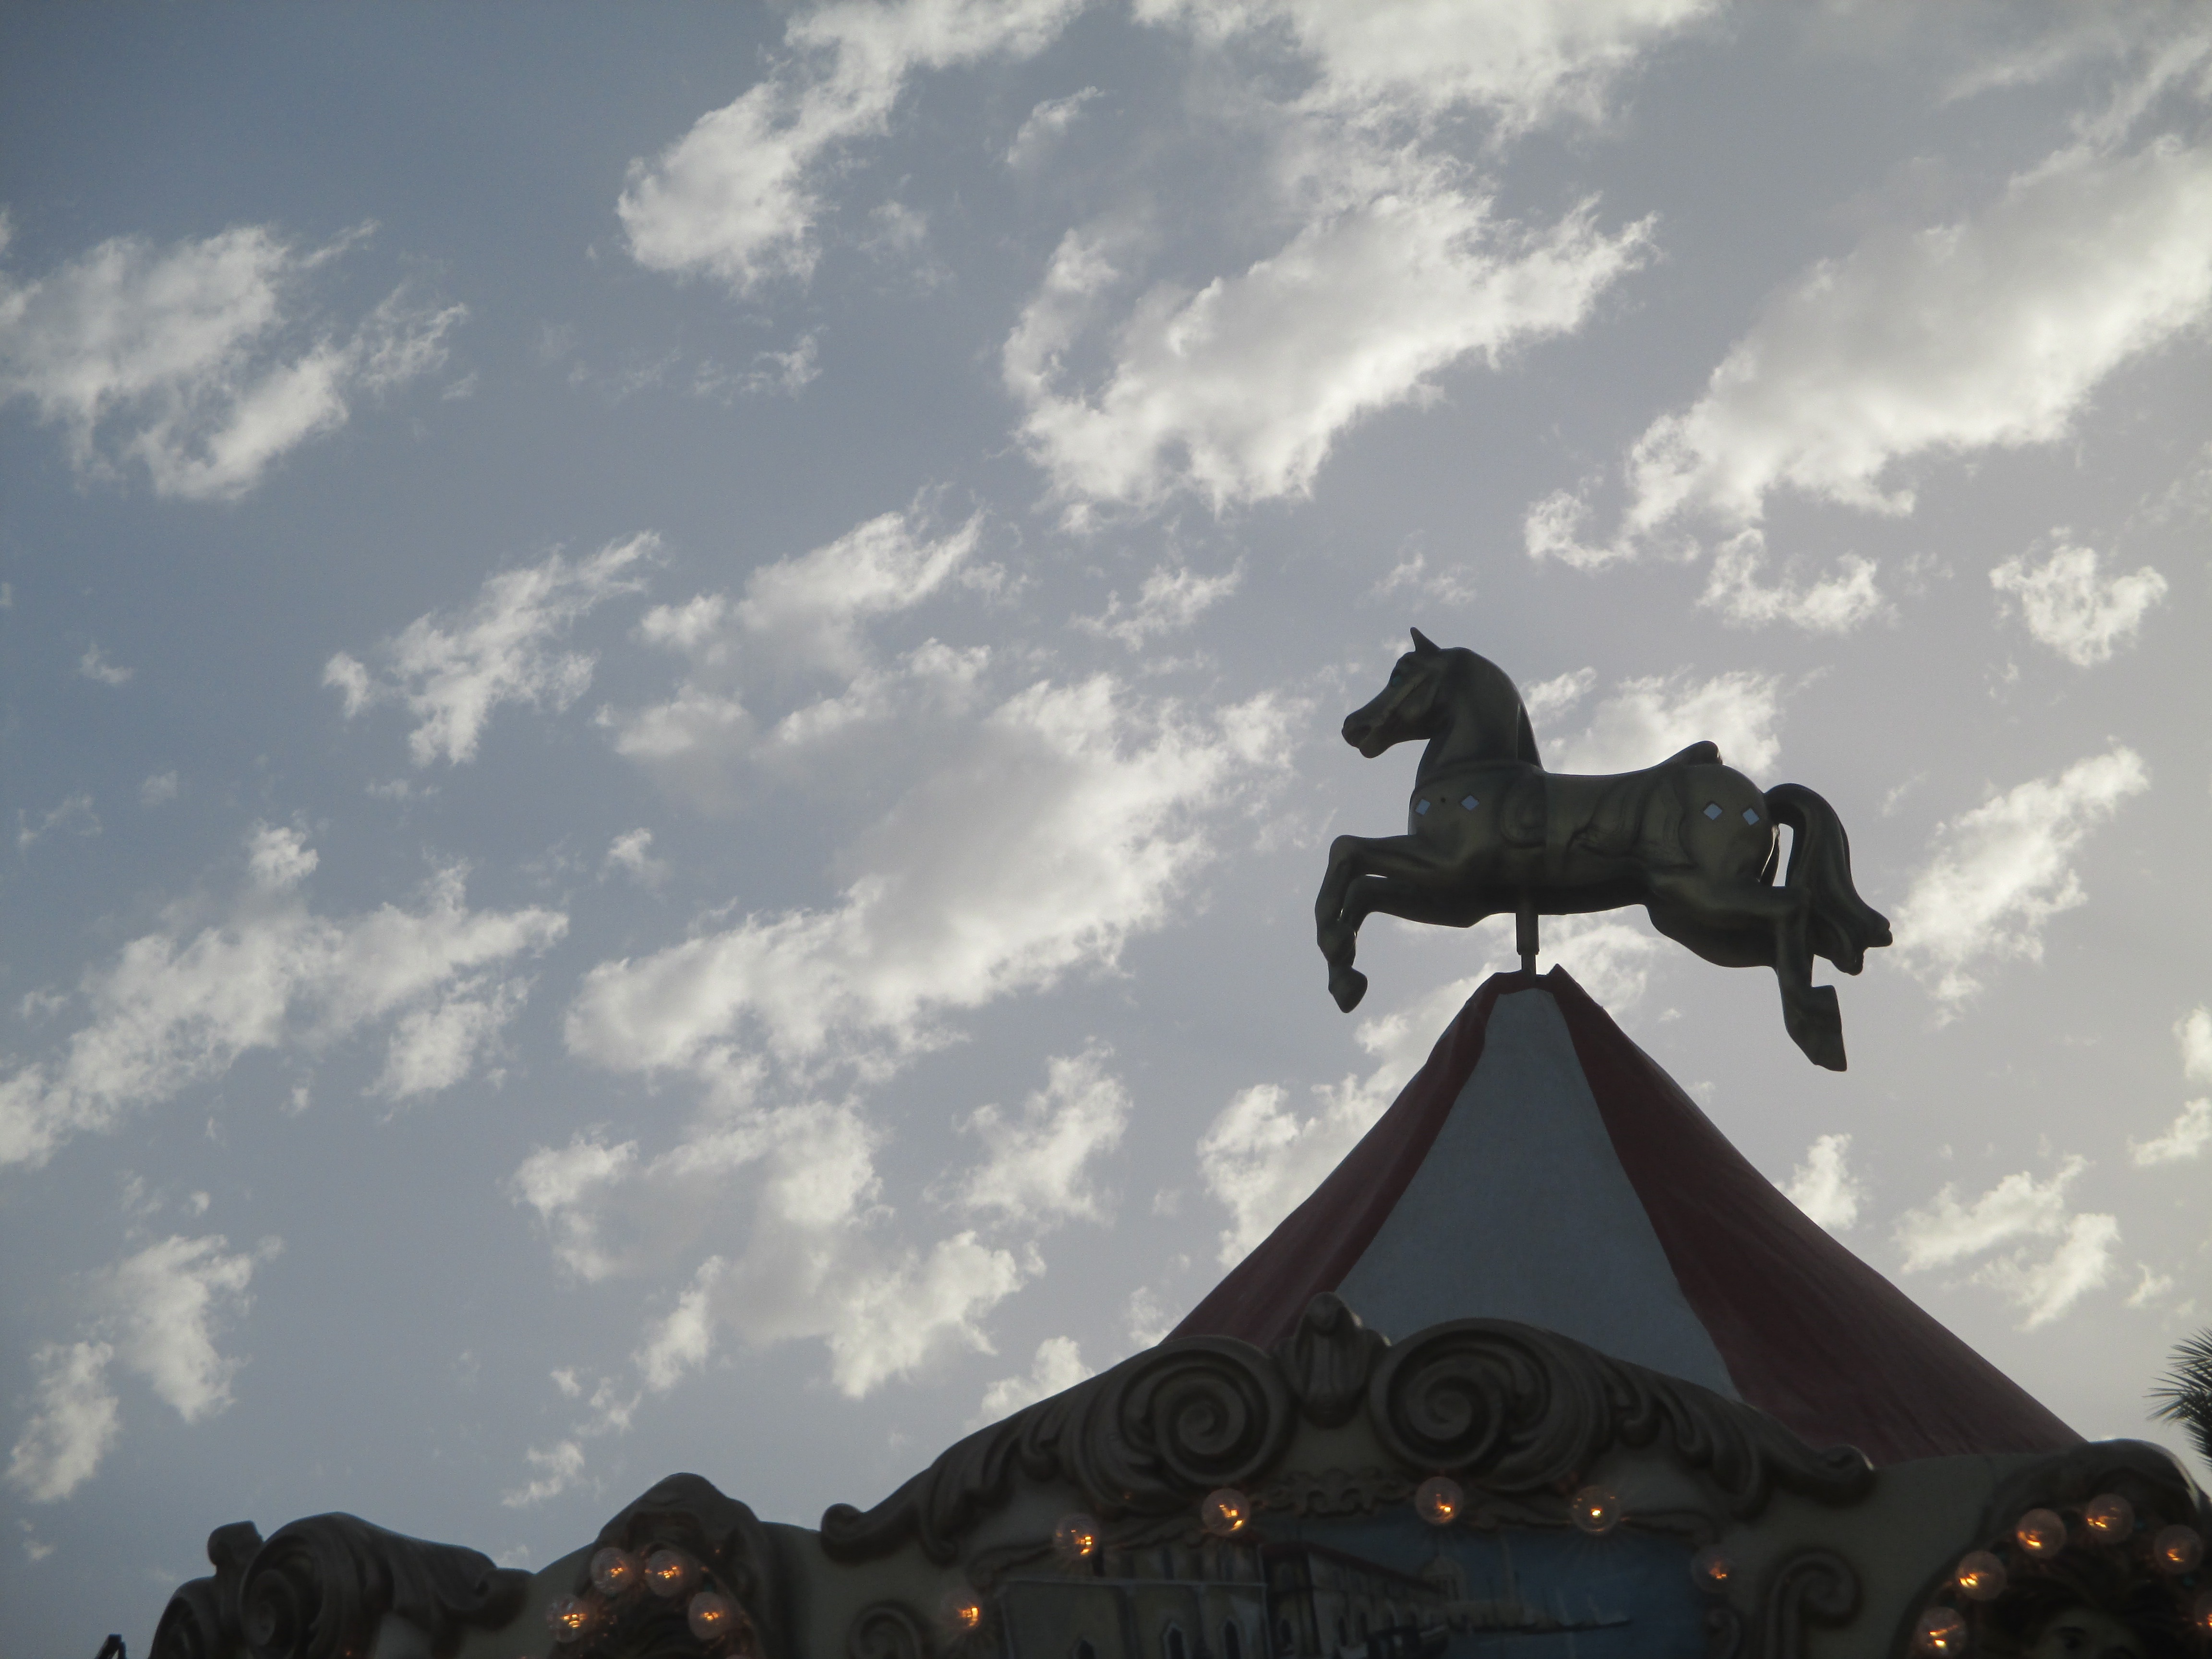
cloud, sky, horse, park, carousel, screenshot, atmosphere of earth